Fritz Egli

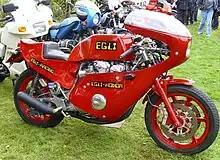
Egli-Honda

Egli founded his motorcycle speed shop in 1965. One of his first vehicles included a Vincent Black Shadow, with what was to become his signature large diameter central tube which won a 1968 motorcycle hill climb championship. He went on to become famous for his frame designs for the large Japanese motorcycle engines of the 1970s, especially the Honda CB750 Four and the first big four-stroke motorcycles of Kawasaki. His large diameter tube frame design later incorporated a honeycomb internal section which was suggested by a visiting Australian in 1979. This suggestion greatly increased the rigidity of the frame. Today, he builds frames for the Yamaha V-Max and others.